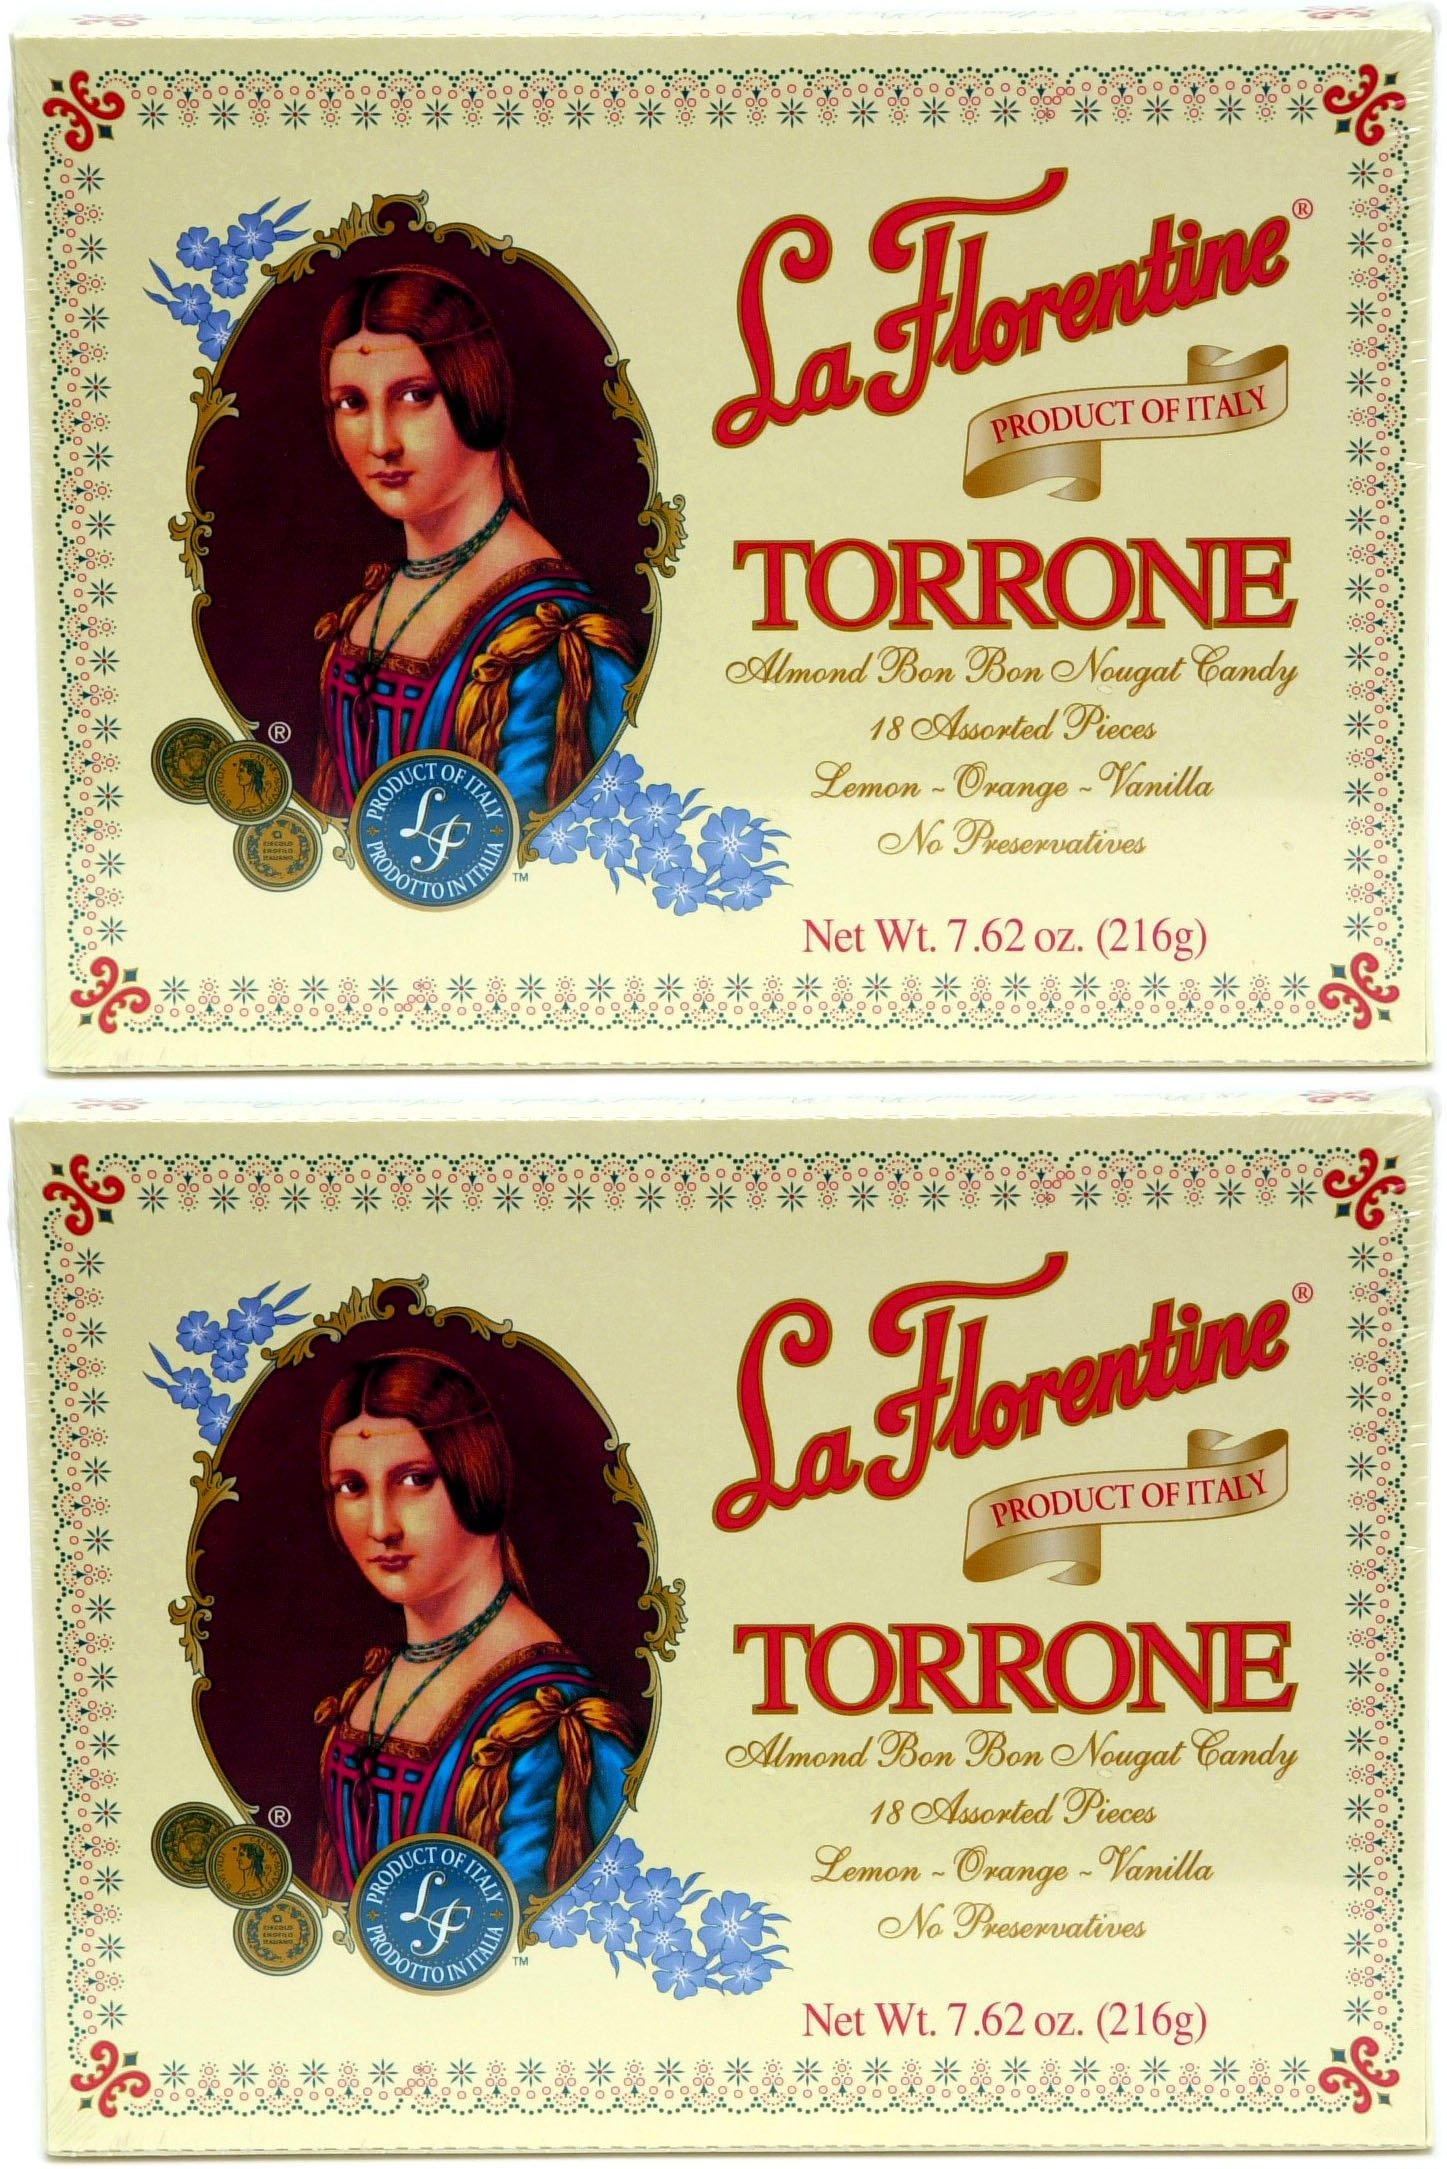
Item Name: La Florentine Torrone 18 pc Assortment Box, Pack of 2
Bullet Point 1: Item Package Length: 4.572cm
Bullet Point 2: Item Package Width: 17.78cm
Bullet Point 3: Item Package Height: 23.114cm
Bullet Point 4: Item Package Weight: 0.612kg
Product Description: La Florentine Torrone 18 pc Assortment Box
Value: 15.24
Unit: Ounce

Price: 23